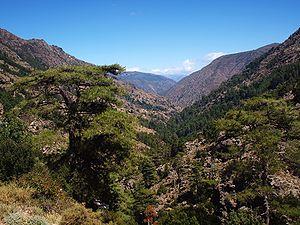
La vallée d'Asco est une vallée de Corse, située dans le « Haut Centre » de l'île qui était encore à la fin du XVIIIᵉ siècle l'ancienne piève de Caccia, un territoire géographique, historique et culturel.